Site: brandenburg
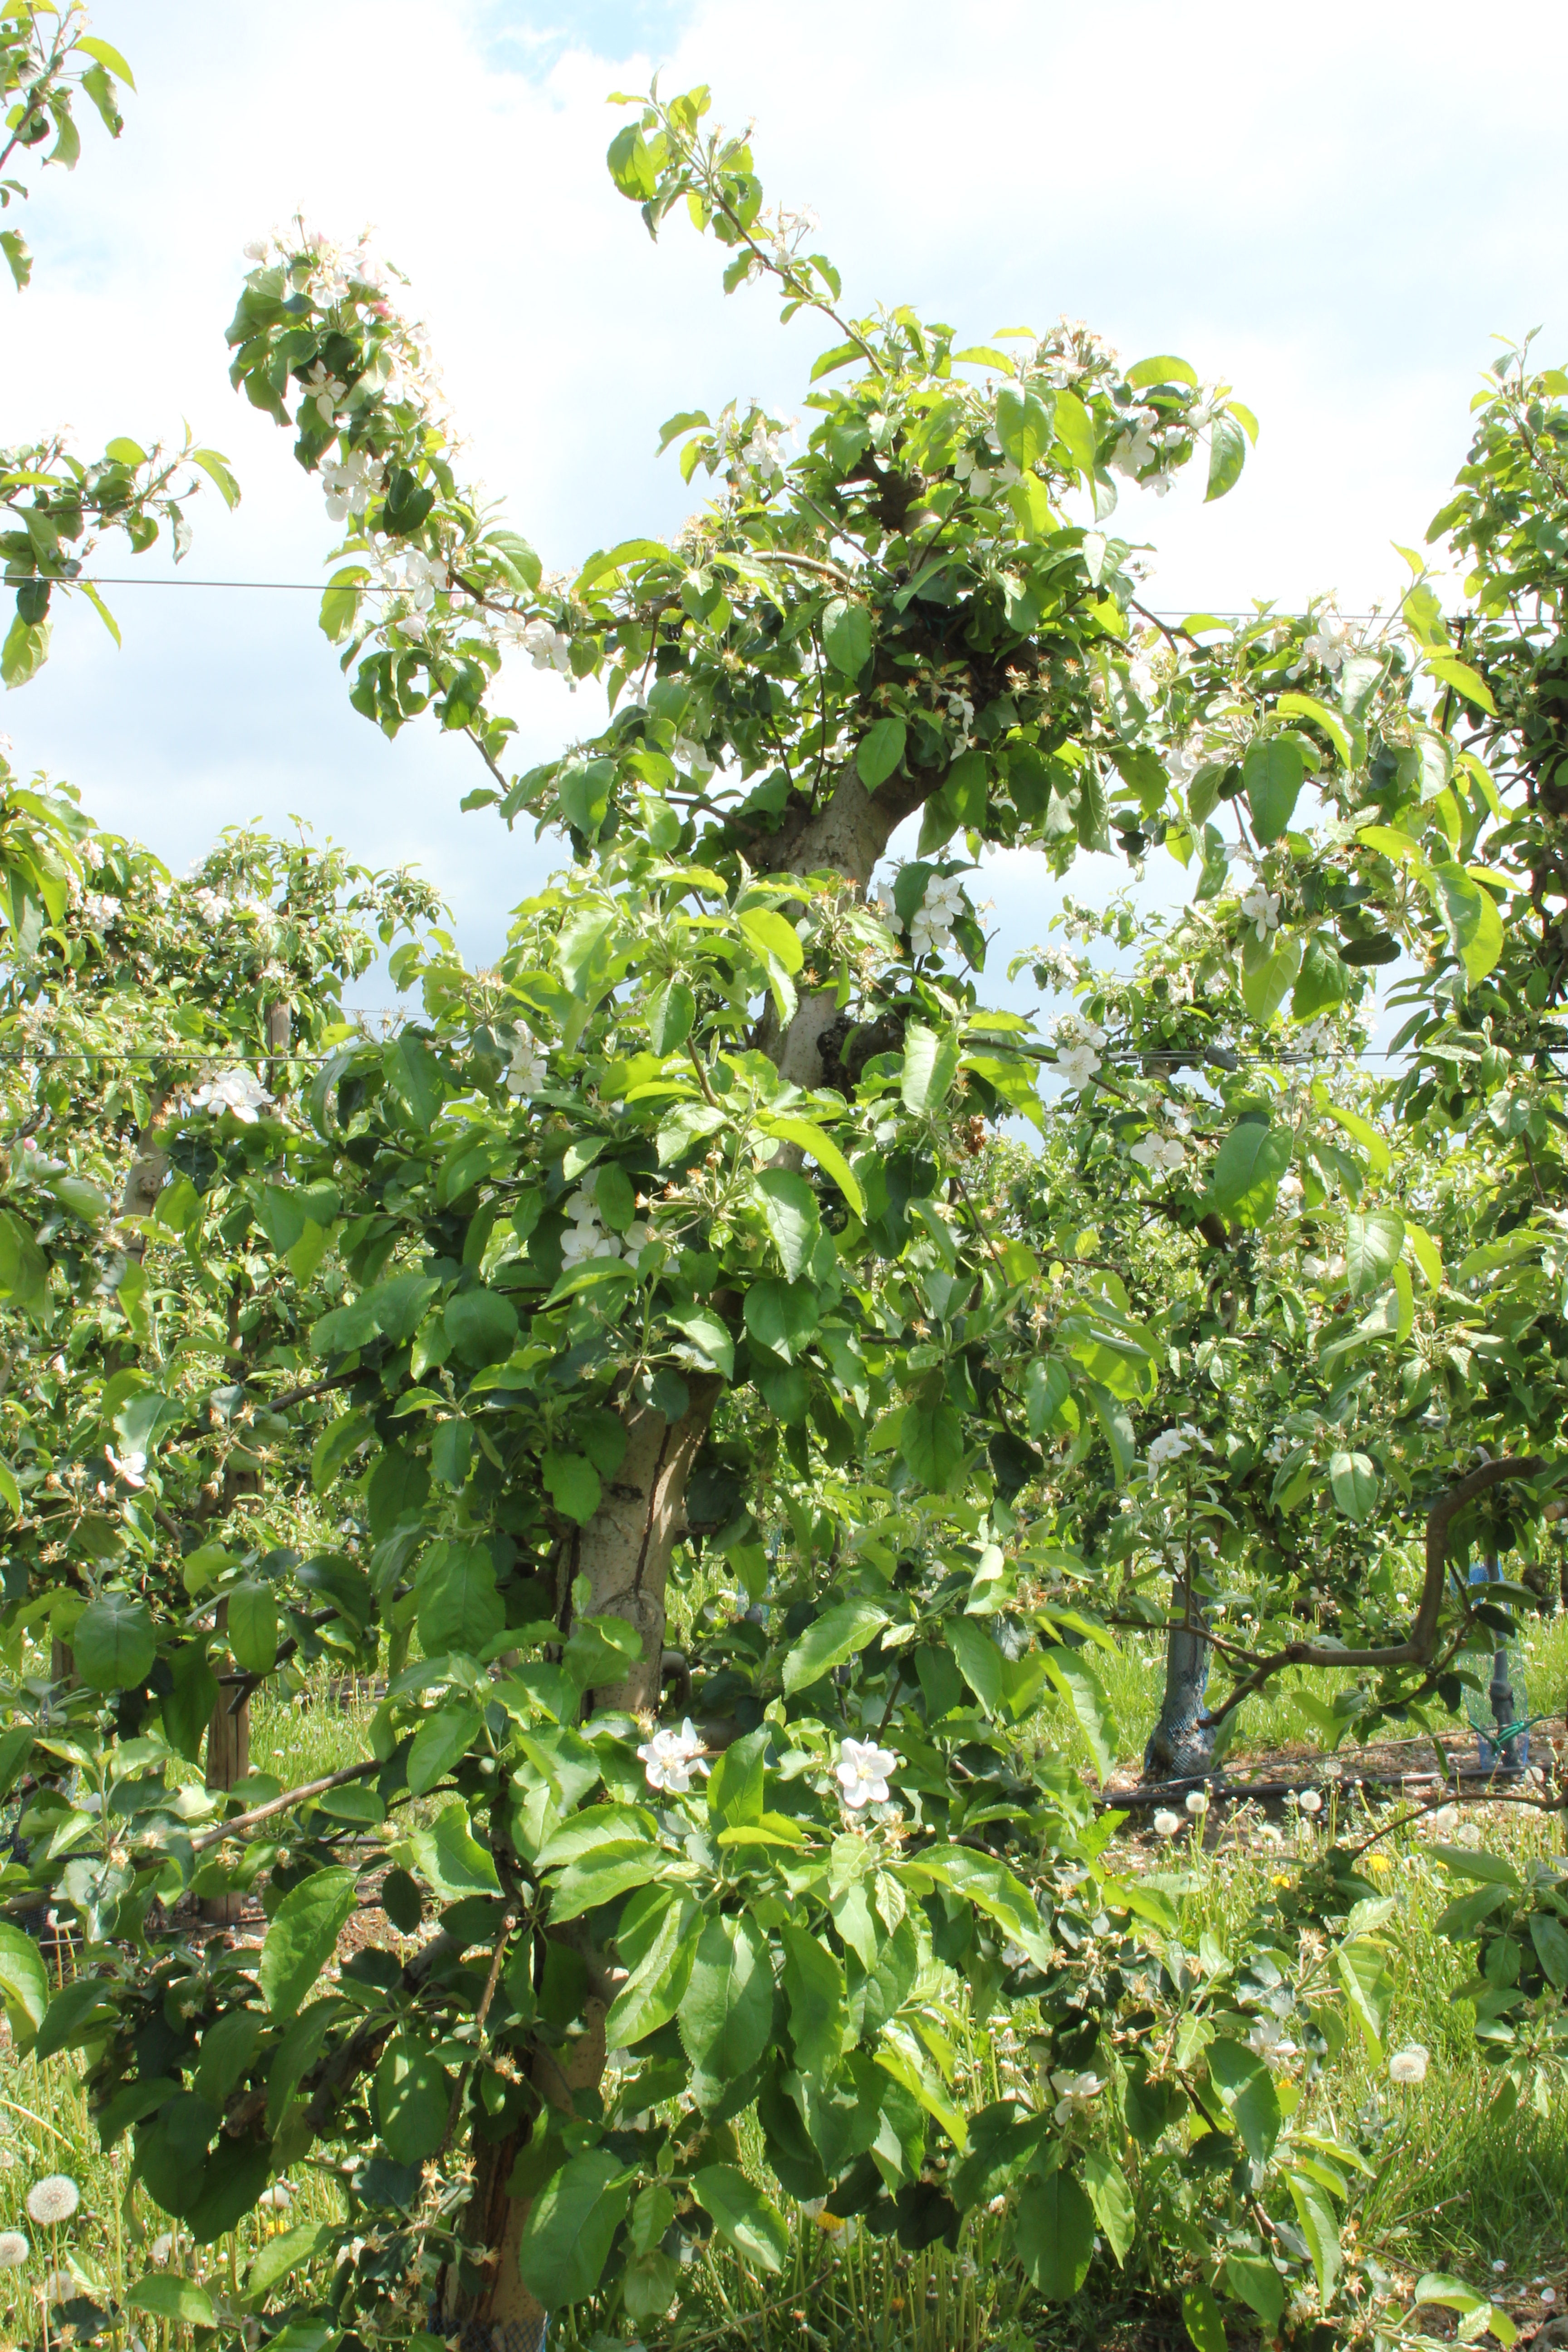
Growth stage (BBCH 67): Flowering